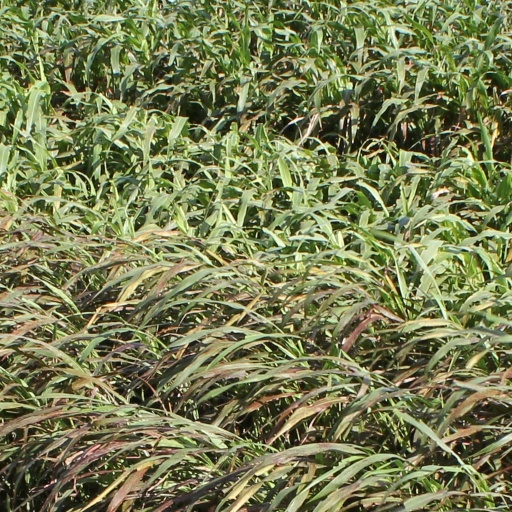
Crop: sorghum